I-5 Skagit River bridge collapse

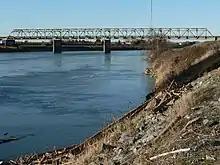
The bridge before the collapse

The bridge carries a section of Interstate 5 (I-5) over the Skagit River between Mount Vernon and Burlington, in Washington state, about north of Seattle. I-5 is the primary highway between the metropolitan areas of Seattle and Vancouver, British Columbia. Before the collapse, approximately 71,000 vehicles crossed the bridge every day.